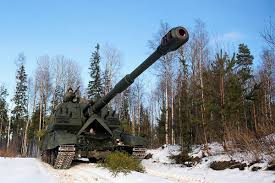
Label: Self Propelled Artillery